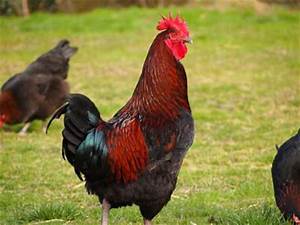
Label: gallina